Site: brandenburg
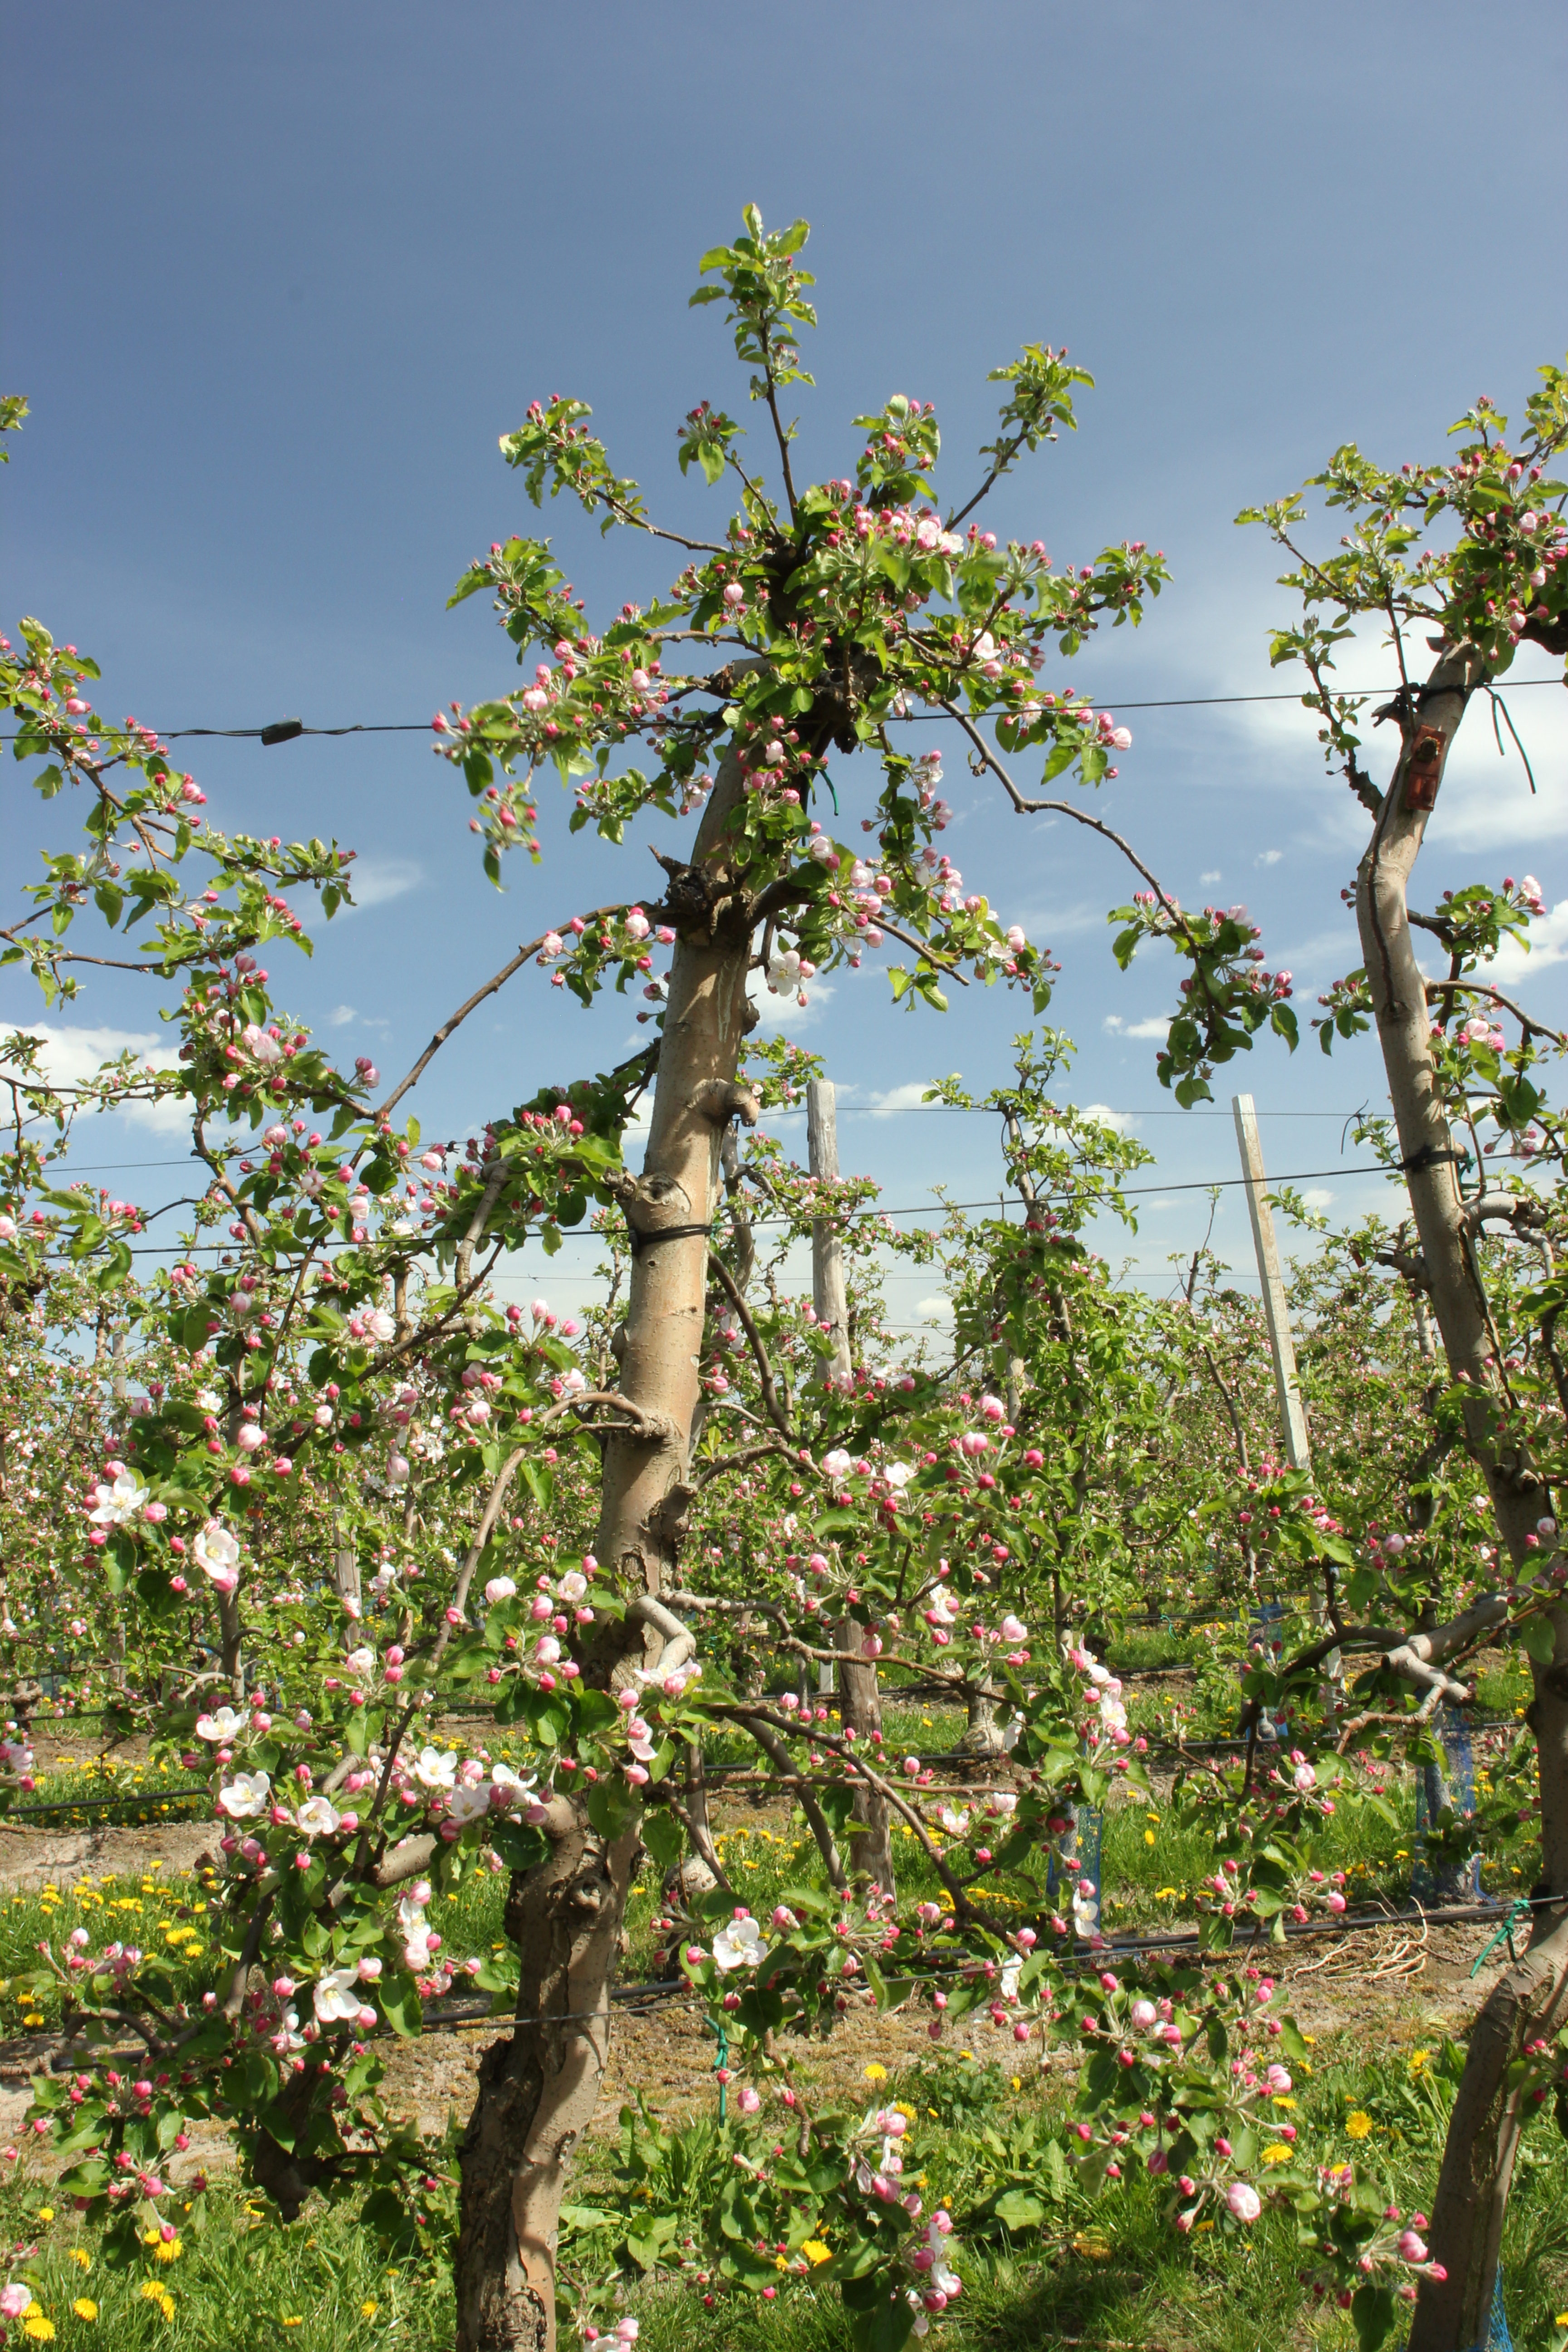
Growth stage (BBCH 57): Inflorescence emergence